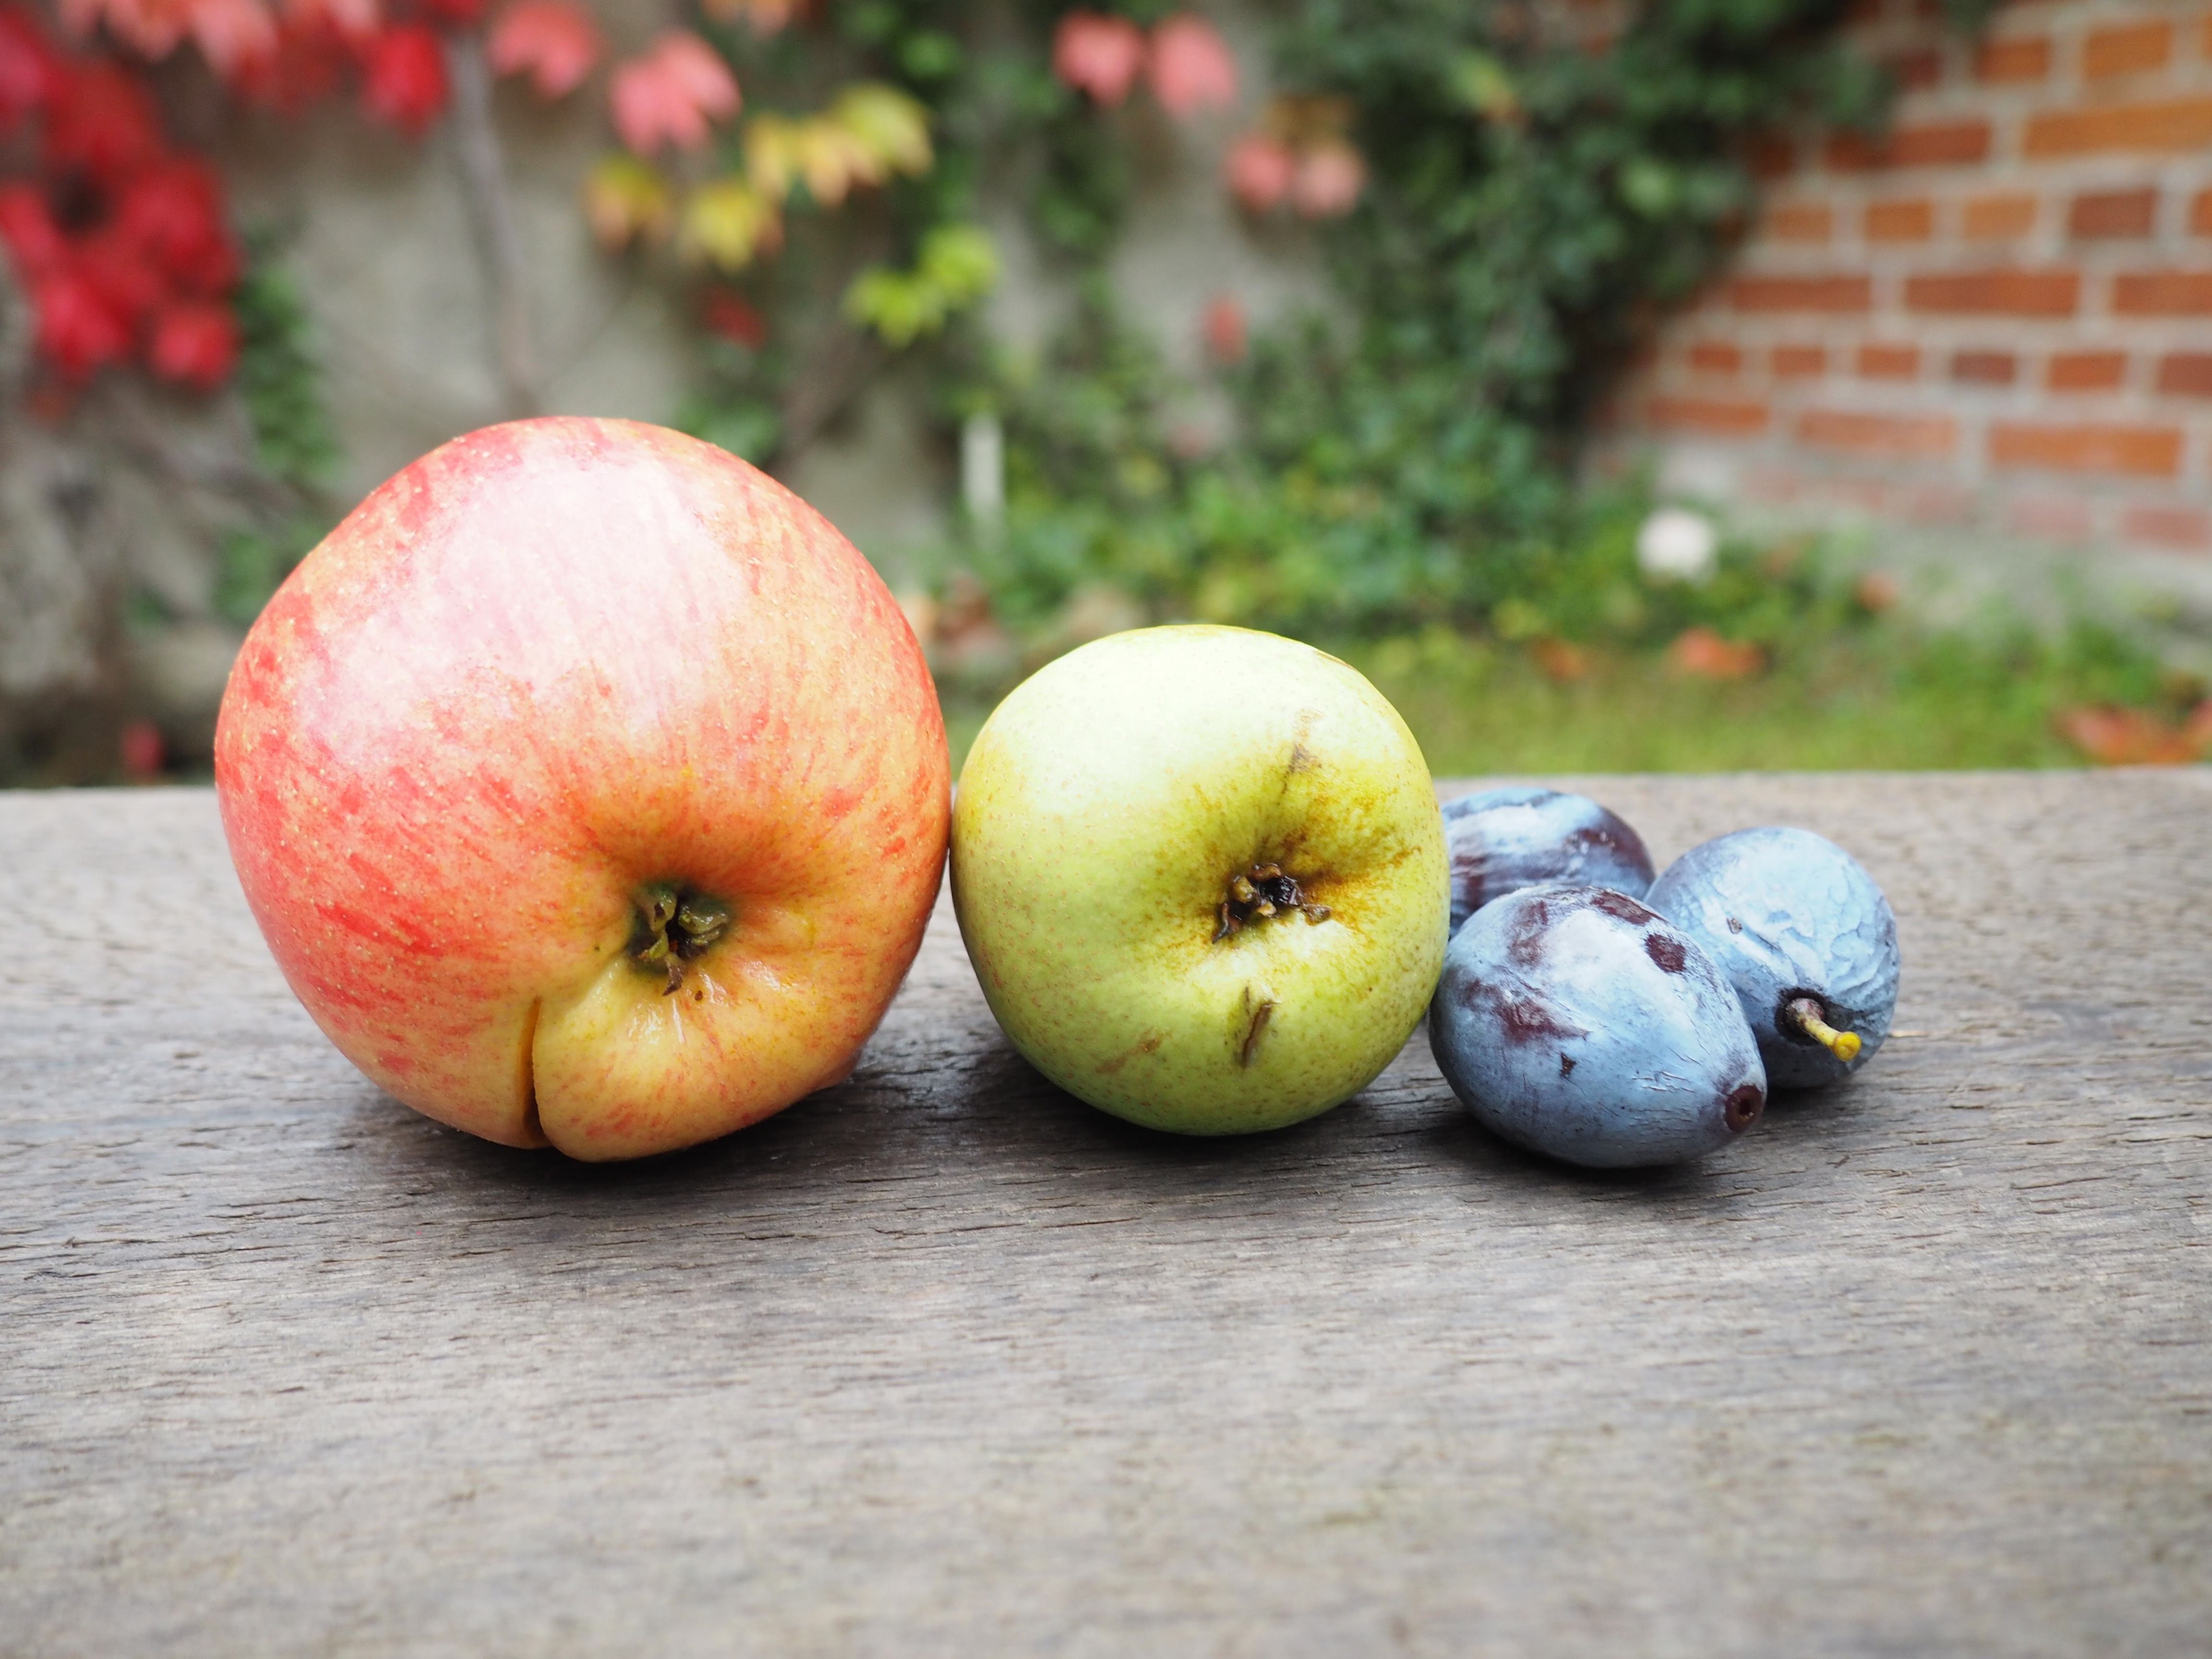
apple, plant, fruit, flower, orchard, food, produce, colorful, yellow, pear, healthy, eat, delicious, still life, red apple, fruits, plums, vitamins, frisch, bless you, macro photography, flowering plant, rose family, land plant